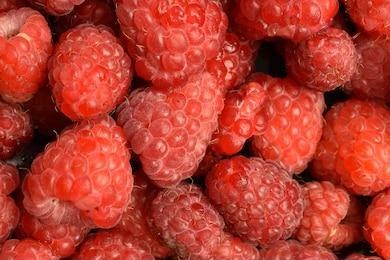
Label: raspberry